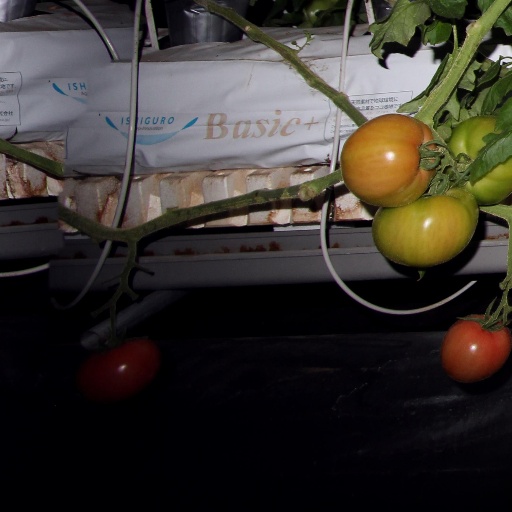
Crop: tomato